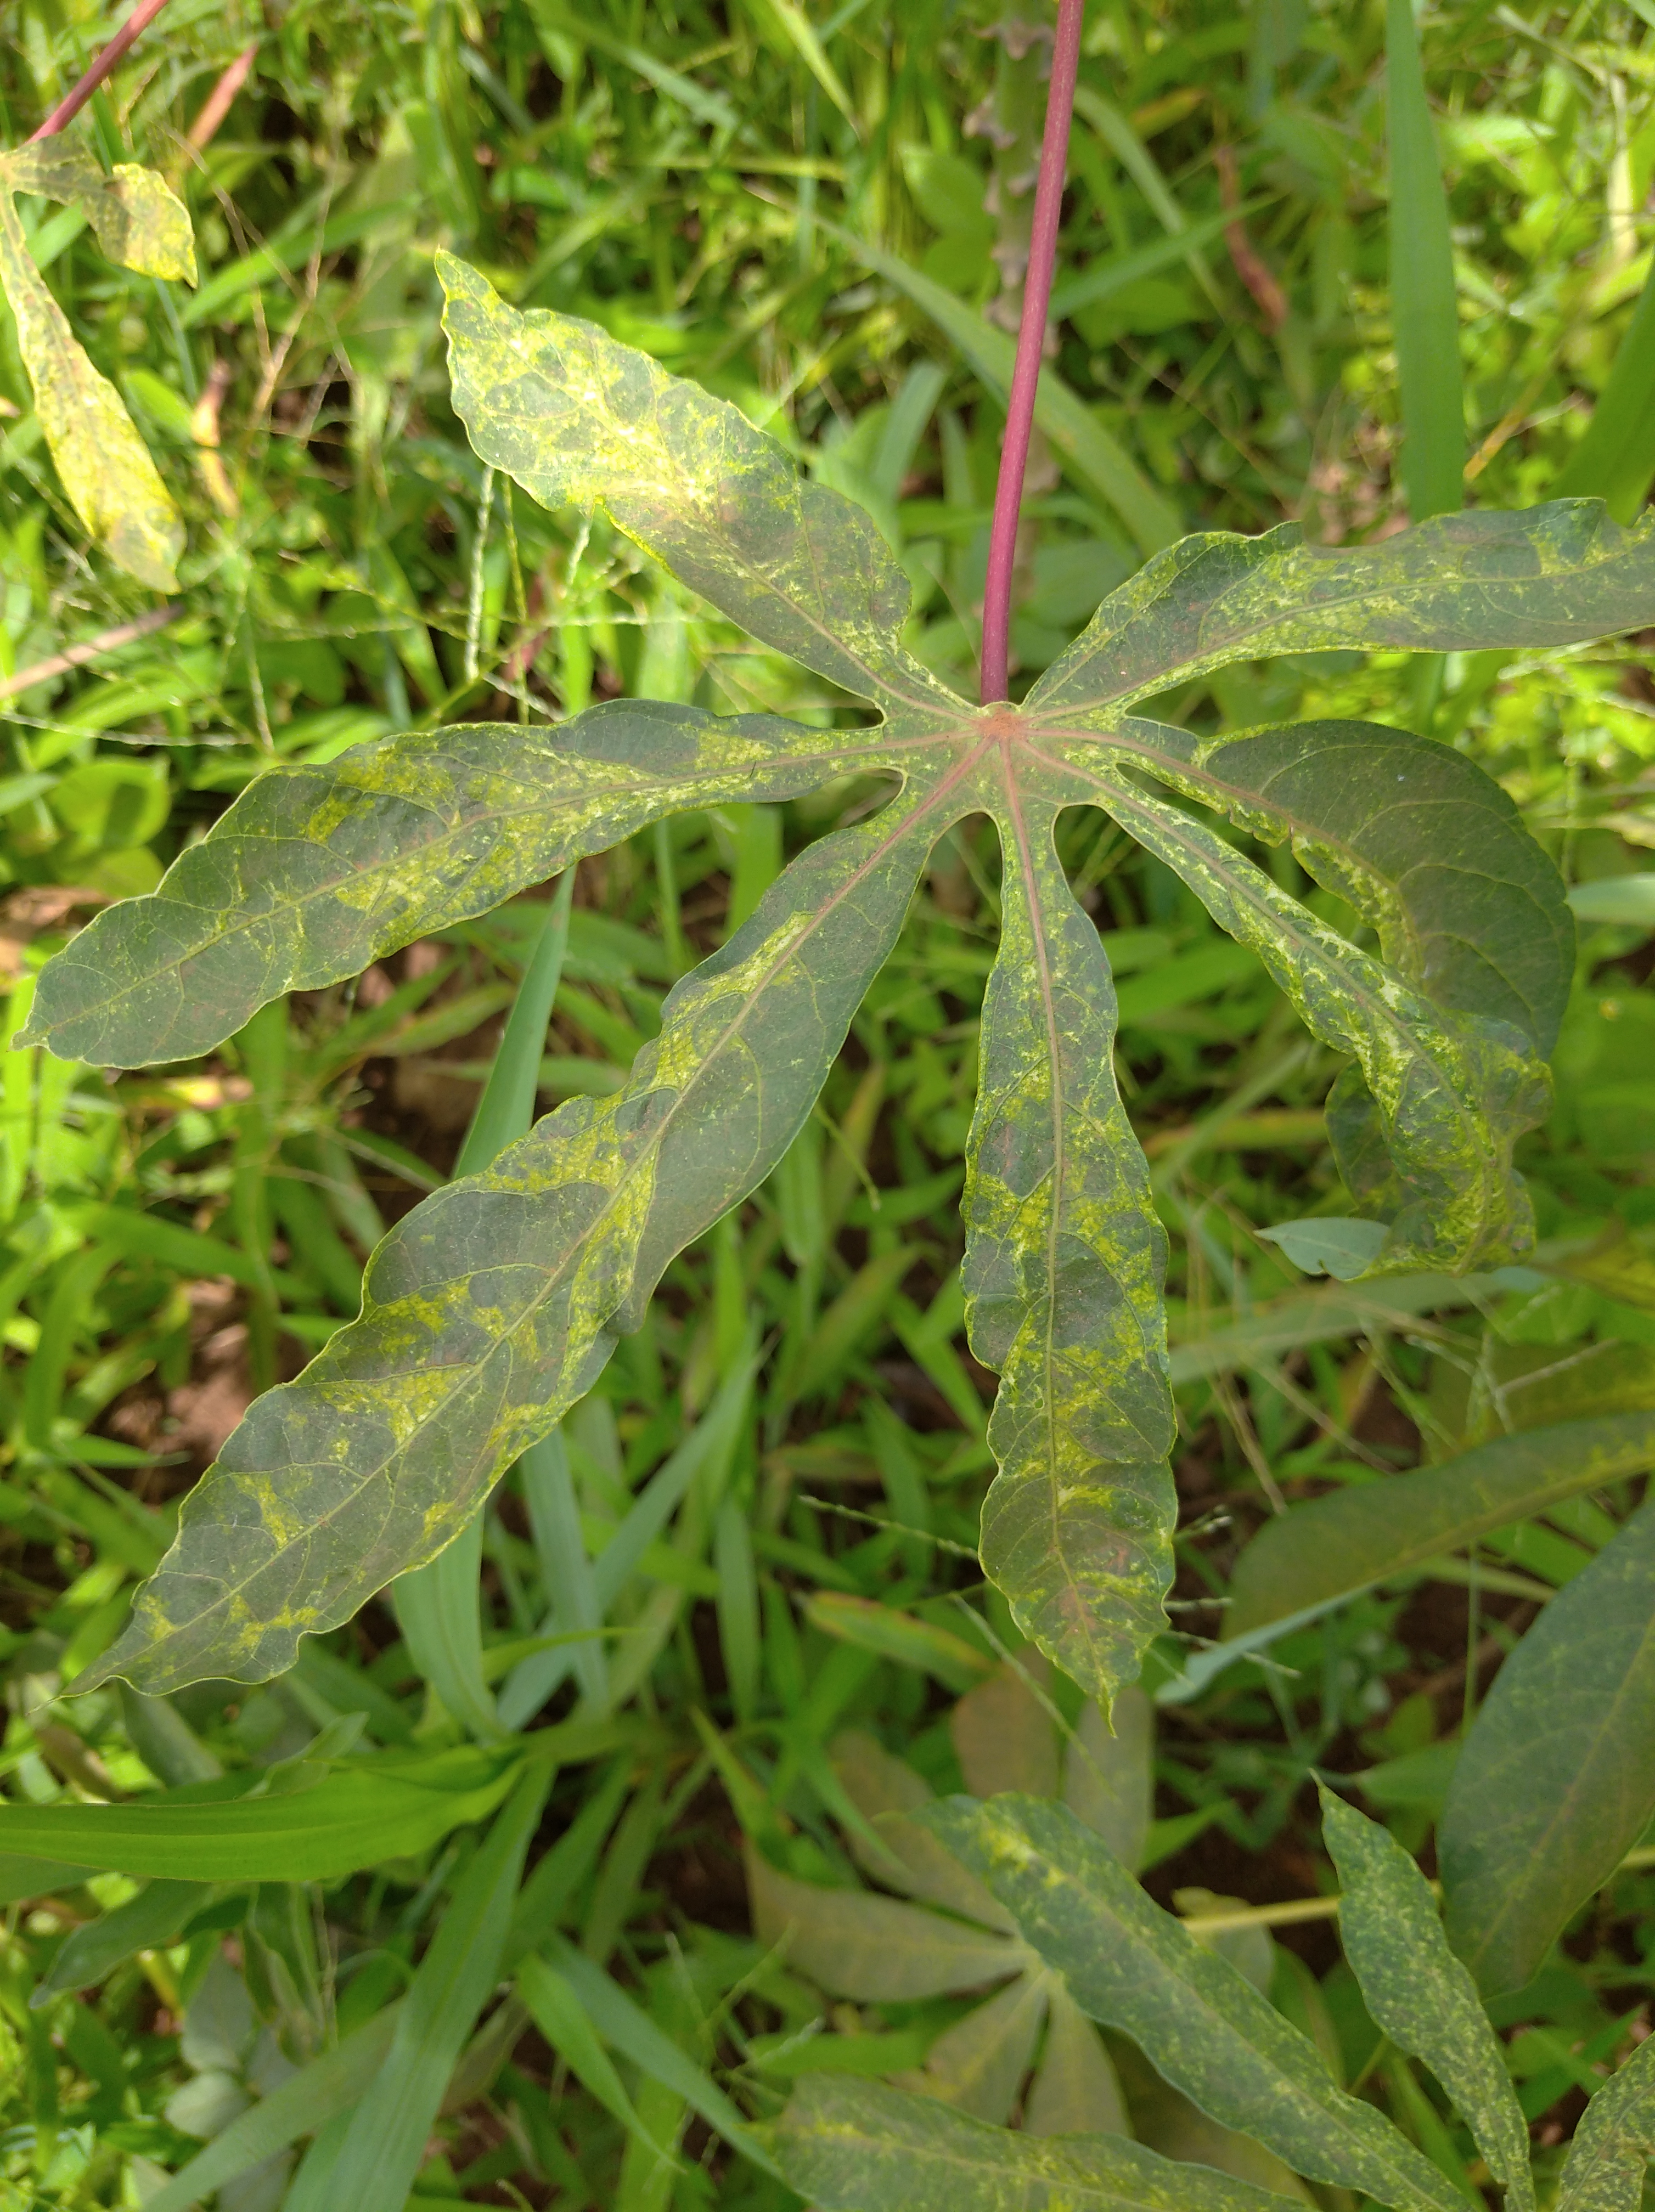
Label: cassava mosaic disease (cmd)